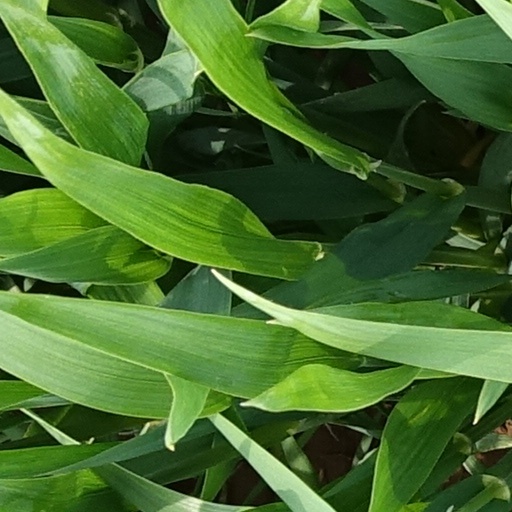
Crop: wheat